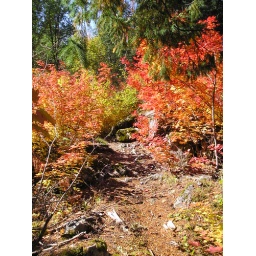
Long stretch of trail in vine maple and rocks at lower end of boulder field above the creek.